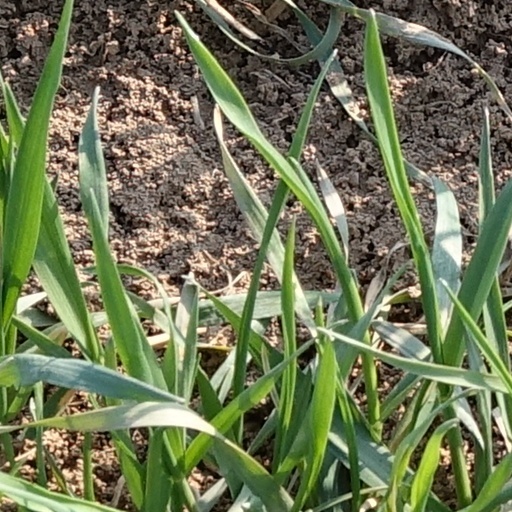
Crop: wheat